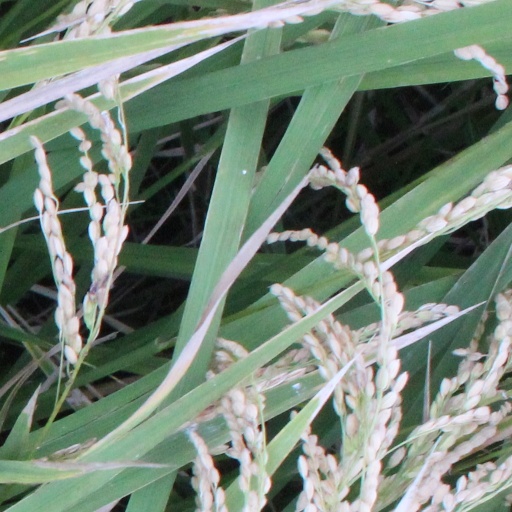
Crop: rice